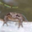
Label: frog